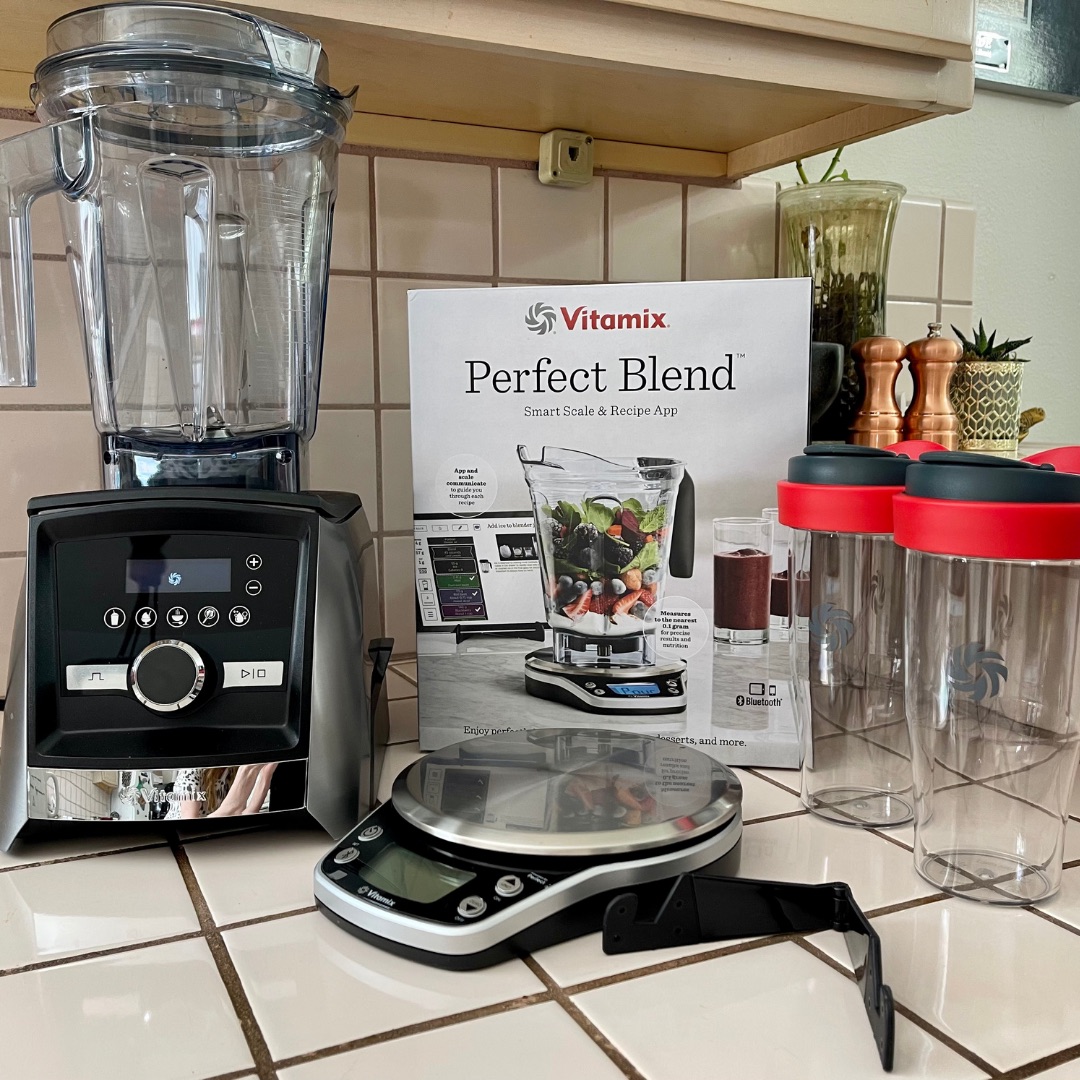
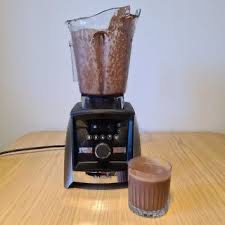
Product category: items_blender
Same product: yes